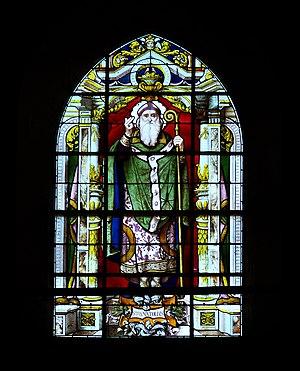
Saint Anatole de Milan. Vitrail de l'église d'Ablis, Yvelines, France. Auteur inconnu, quatrième quart du XIXe siècle. This object is indexed in the base Palissy, database of the French furniture patrimony of the French ministry of culture,
Saint Anathlon ou Anatole, évêque de Milan. L'Église de Milan, illustrée par saint Ambroise au IVᵉ siècle, avait eu comme premier évêque, selon les plus anciens documents, un certain Anatole, dont on sait très peu de choses.